Holidate

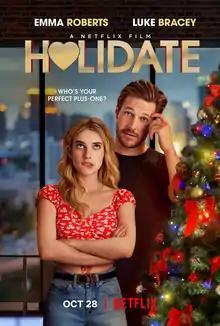
Official release poster

Holidate is a 2020 American romantic comedy film directed by John Whitesell and written by Tiffany Paulsen. It stars Emma Roberts, Luke Bracey, Jake Manley, Jessica Capshaw, Andrew Bachelor, Frances Fisher, Manish Dayal and Kristin Chenoweth. The film was released on Netflix on October 28, 2020.